Streetcar tunnels in Chicago

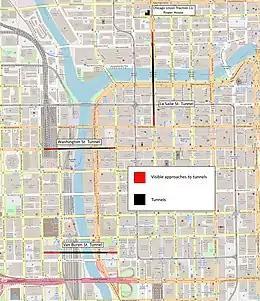
Map showing approximate modern location of the three streetcar tunnels as they appeared .

Between 1892 and 1906, Chicago had three cable car tunnels under the Chicago River. Two were built for pedestrian and horse traffic and later converted, the third was built specially for cable-cars. After cable service ended they would be used by electric streetcars.